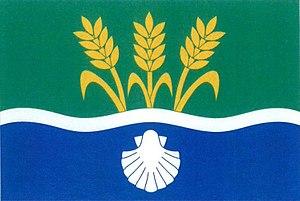
Želnava est une commune du district de Prachatice, dans la région de Bohême-du-Sud, en République tchèque. Sa population s'élevait à 102 habitants en 2018.